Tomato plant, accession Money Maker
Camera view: tilt-top (135 deg); turntable rotation: 240 degrees
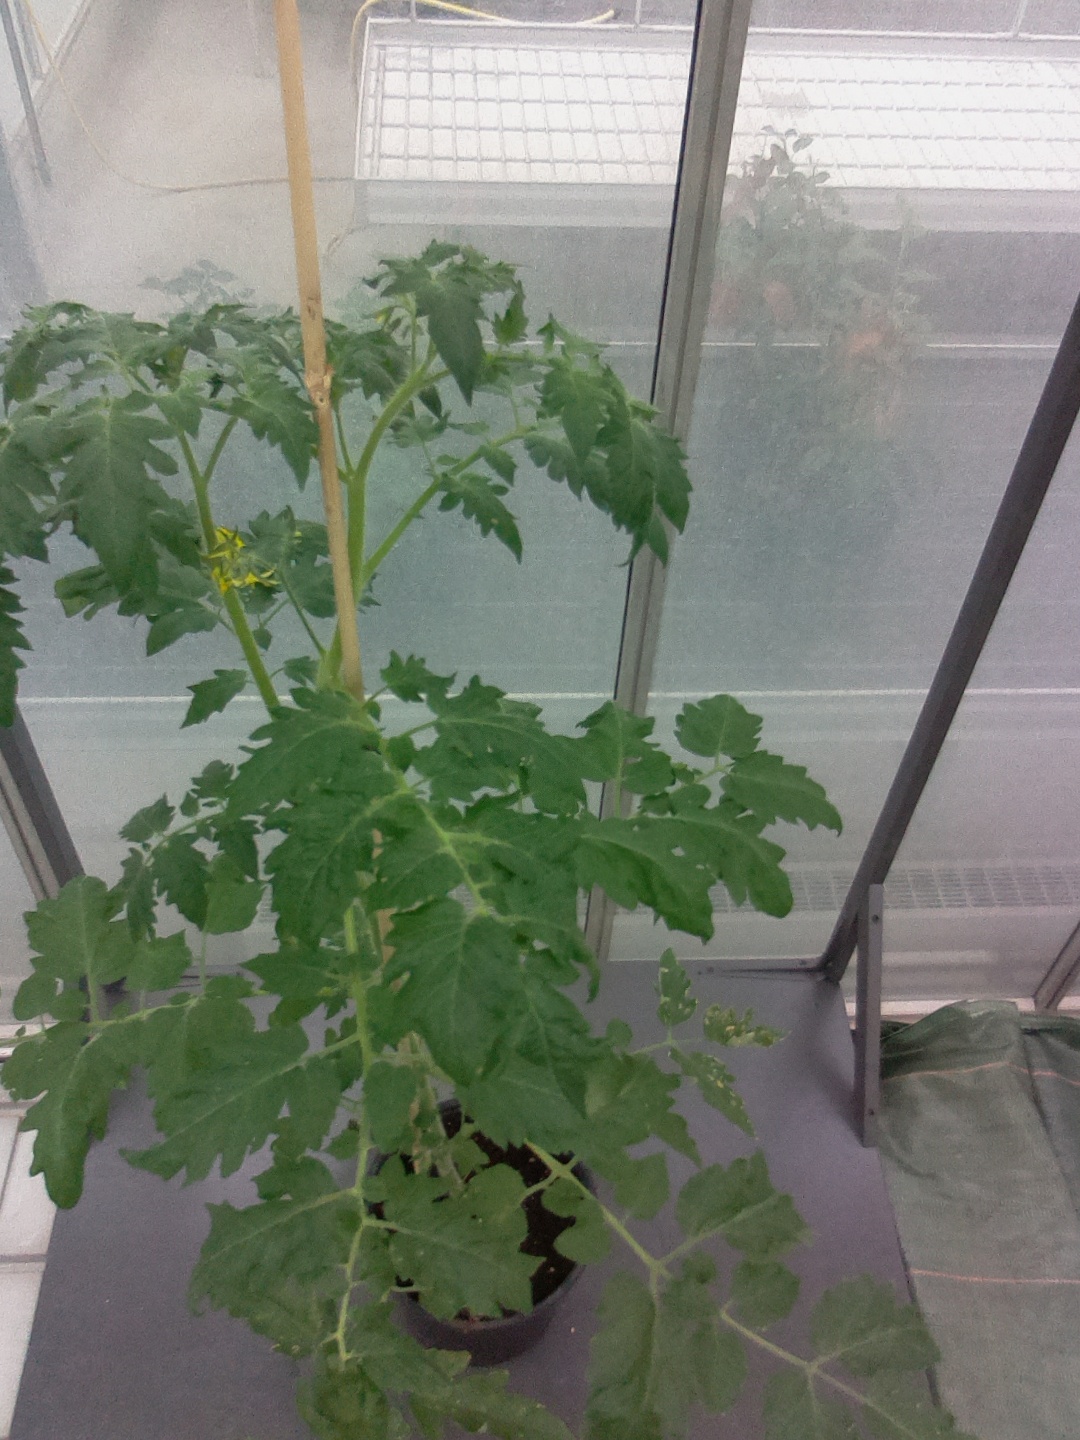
BBCH growth stage 63: 30%-40% of flowers open